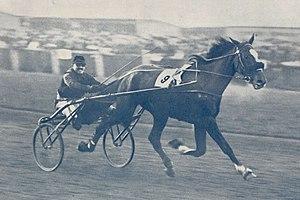
Uranie à Vincennes le 22 janvier 1928, le jour de sa troisième victoire au Prix d'Amérique.
Uranie est une jument de course de race trotteur français. Elle fut la première grande vedette de l'histoire des courses de trot, remportant dans les années 1920 trois éditions du Prix d'Amérique.